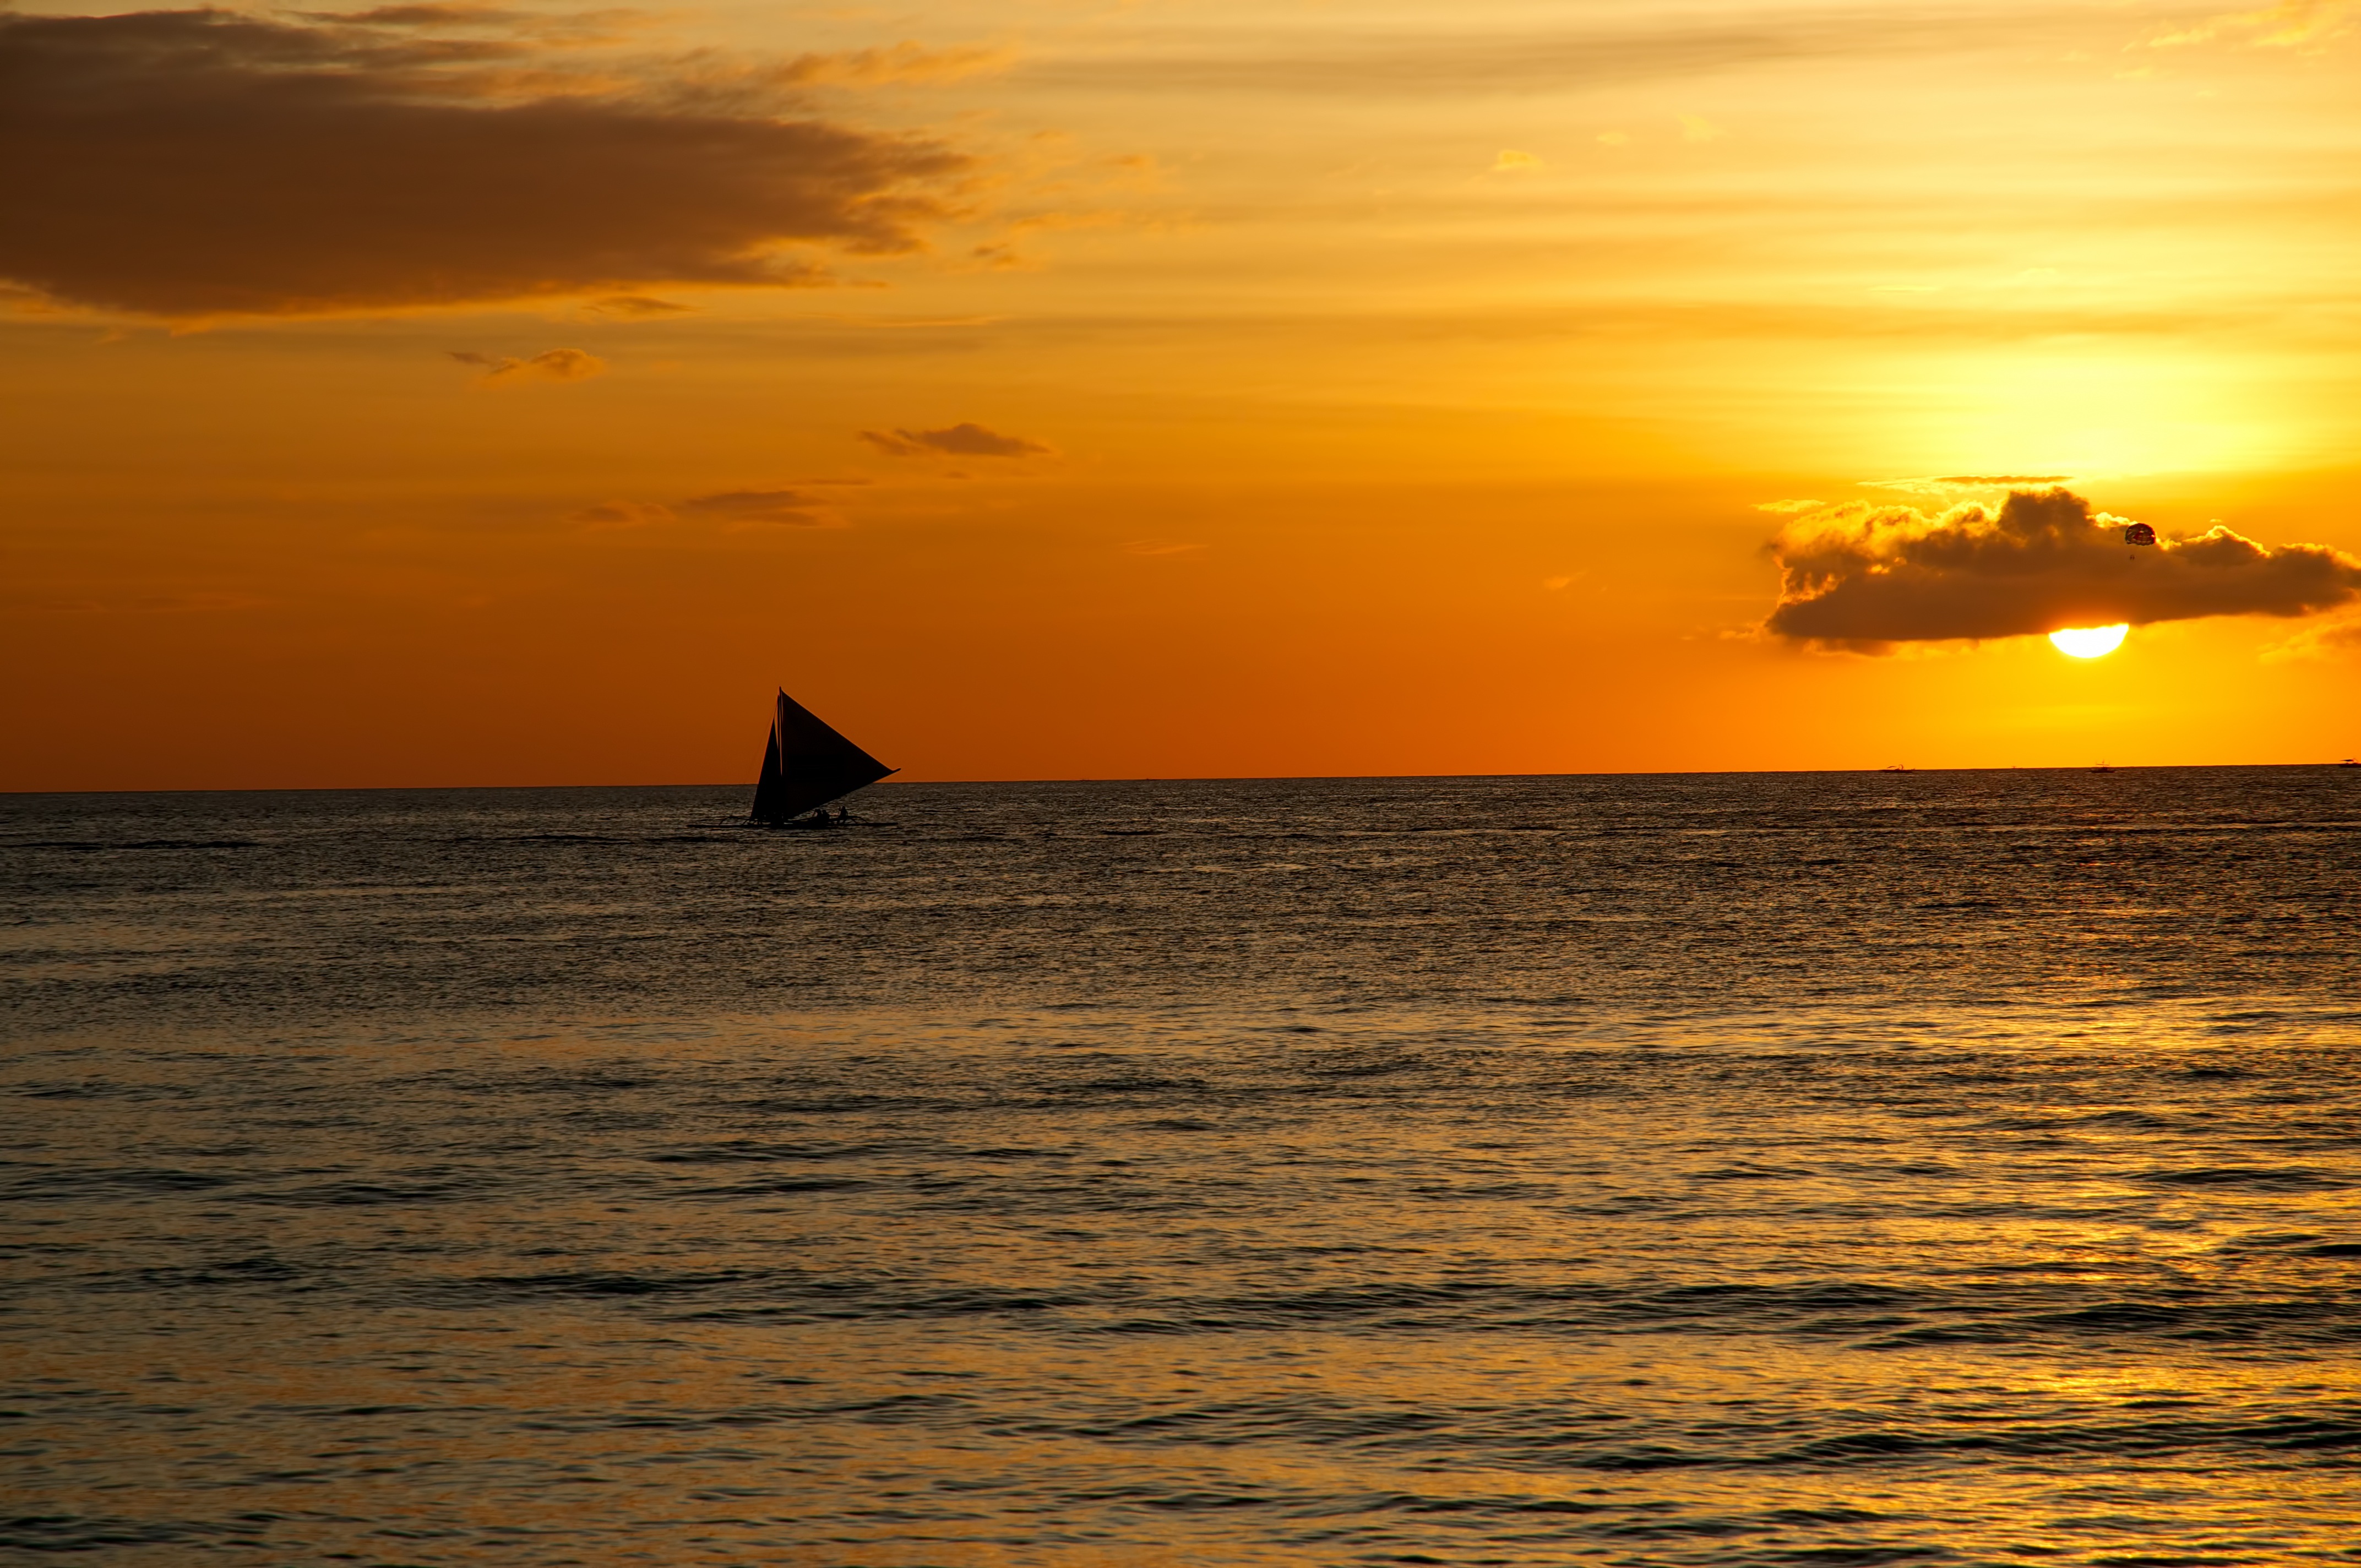
beach, sea, coast, ocean, horizon, sunrise, sunset, boat, sunlight, morning, shore, wave, dawn, summer, dusk, evening, yacht, bay, tourism, sailboat, sail, sailing ship, afterglow, wind wave